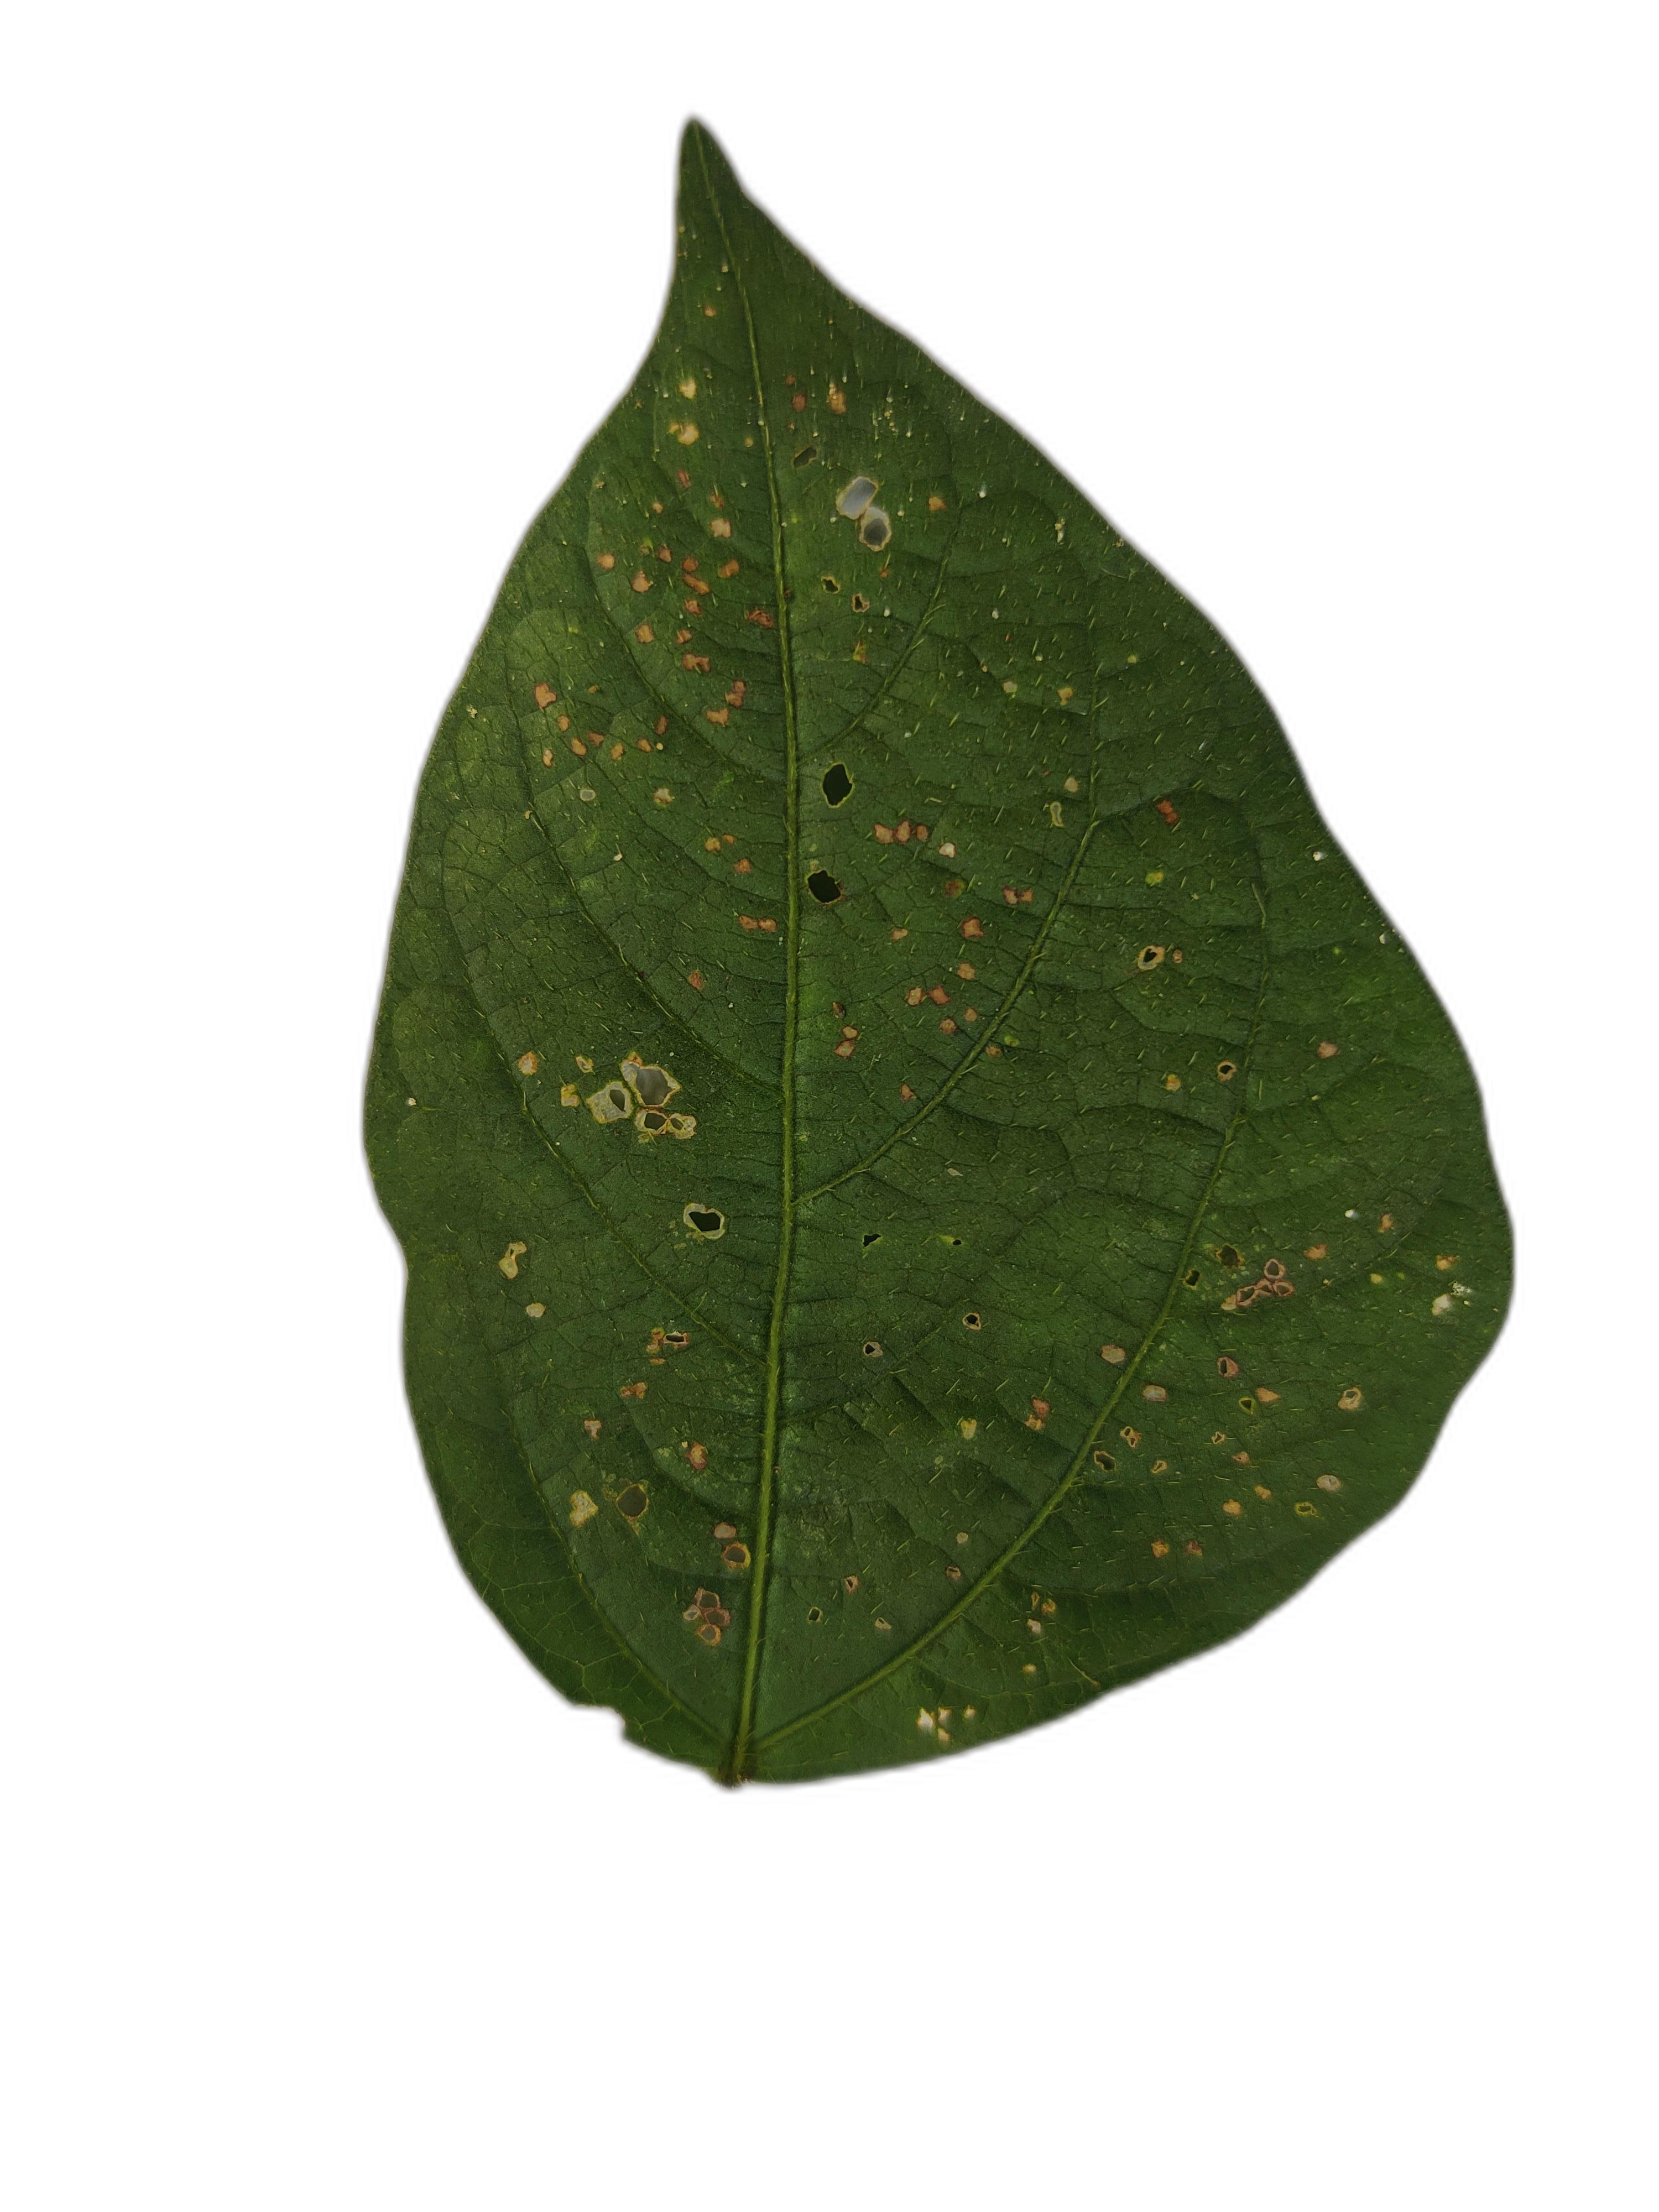
Label: Cercospora leaf spot